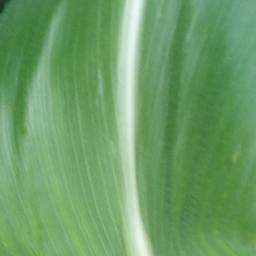
Label: Corn___healthy